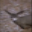
Label: deer